Gimo, Sweden

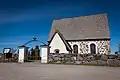
The Skäfthammar church in Gimo

Gimo Mansion, which was built in the 1700s, is currently used as a hotel and conference centre and is a popular place to visit.